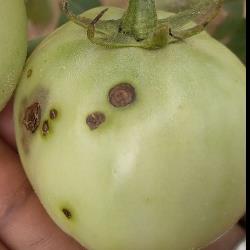
Crop: Tomato
Condition: alternaria-d